Yangoor (crater)

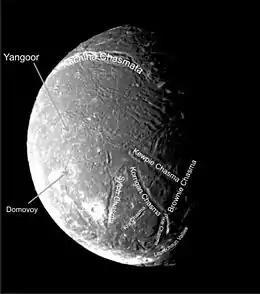
Annotated "Voyager 2" image of Ariel, with Yangoor left of center

Yangoor is the largest known impact crater on the surface of the Uranian moon Ariel. A central-peak impact crater, it is about in diameter and is located approximately from Ariel's south pole. The northwestern edge of the crater was erased by formation of ridged terrain. The crater lacks bright ejecta deposits and was imaged for the first time by the "Voyager 2" spacecraft in January 1986. The crater is named after a spirit that brings day in Australian Aboriginal mythology. The name Yangoor was officially approved by the International Astronomical Union in 1988.